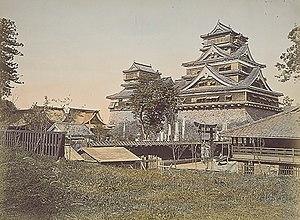
Le château de Kumamoto est un château en hauteur situé à Kumamoto dans la préfecture du même nom au Japon. C'était un grand château extrêmement bien fortifié. Le tenshu a été partiellement rénové en 1960 mais les plus anciennes poutres de bois ont été laissées sur place. Il est considéré comme un des trois plus beaux châteaux du Japon, avec le château de Himeji et le château de Matsumoto. Treize structures de l'ensemble du château ont été désignées « biens culturels importants ».
Miyamoto Musashi, de son vrai nom Shinmen Bennosuke est né le 12 mars 1584 à Ōhara-chō dans la Province de Mimasaka et mort le 19 mai 1645. Il est l'une des figures emblématiques du Japon, maître bushi, calligraphe, peintre reconnu, philosophe et le plus célèbre escrimeur de l'histoire du pays.
L'histoire de la préfecture de Kumamoto est bien documentée depuis l'époque paléolithique jusqu'à nos jours. La préfecture de Kumamoto constitue la moitié orientale de Hinokuni et correspond à l'ancienne province de Higo, exception faite d'une partie du district de Kuma qui faisait partie du domaine de Sagara et de la ville de Nagashima, tous deux inclus dans la préfecture de Kagoshima.
Uchida Kuichi était un photographe japonais né en 1844 à Nagasaki et décédé de la tuberculose le 17 février 1875 à Tokyo. Reconnu de son vivant comme un grand photographe, il fut le seul à avoir l'autorisation de photographier l'empereur Meiji.